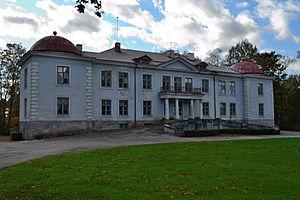
Maidla est un village de la commune de Juuru du Comté de Rapla en Estonie.